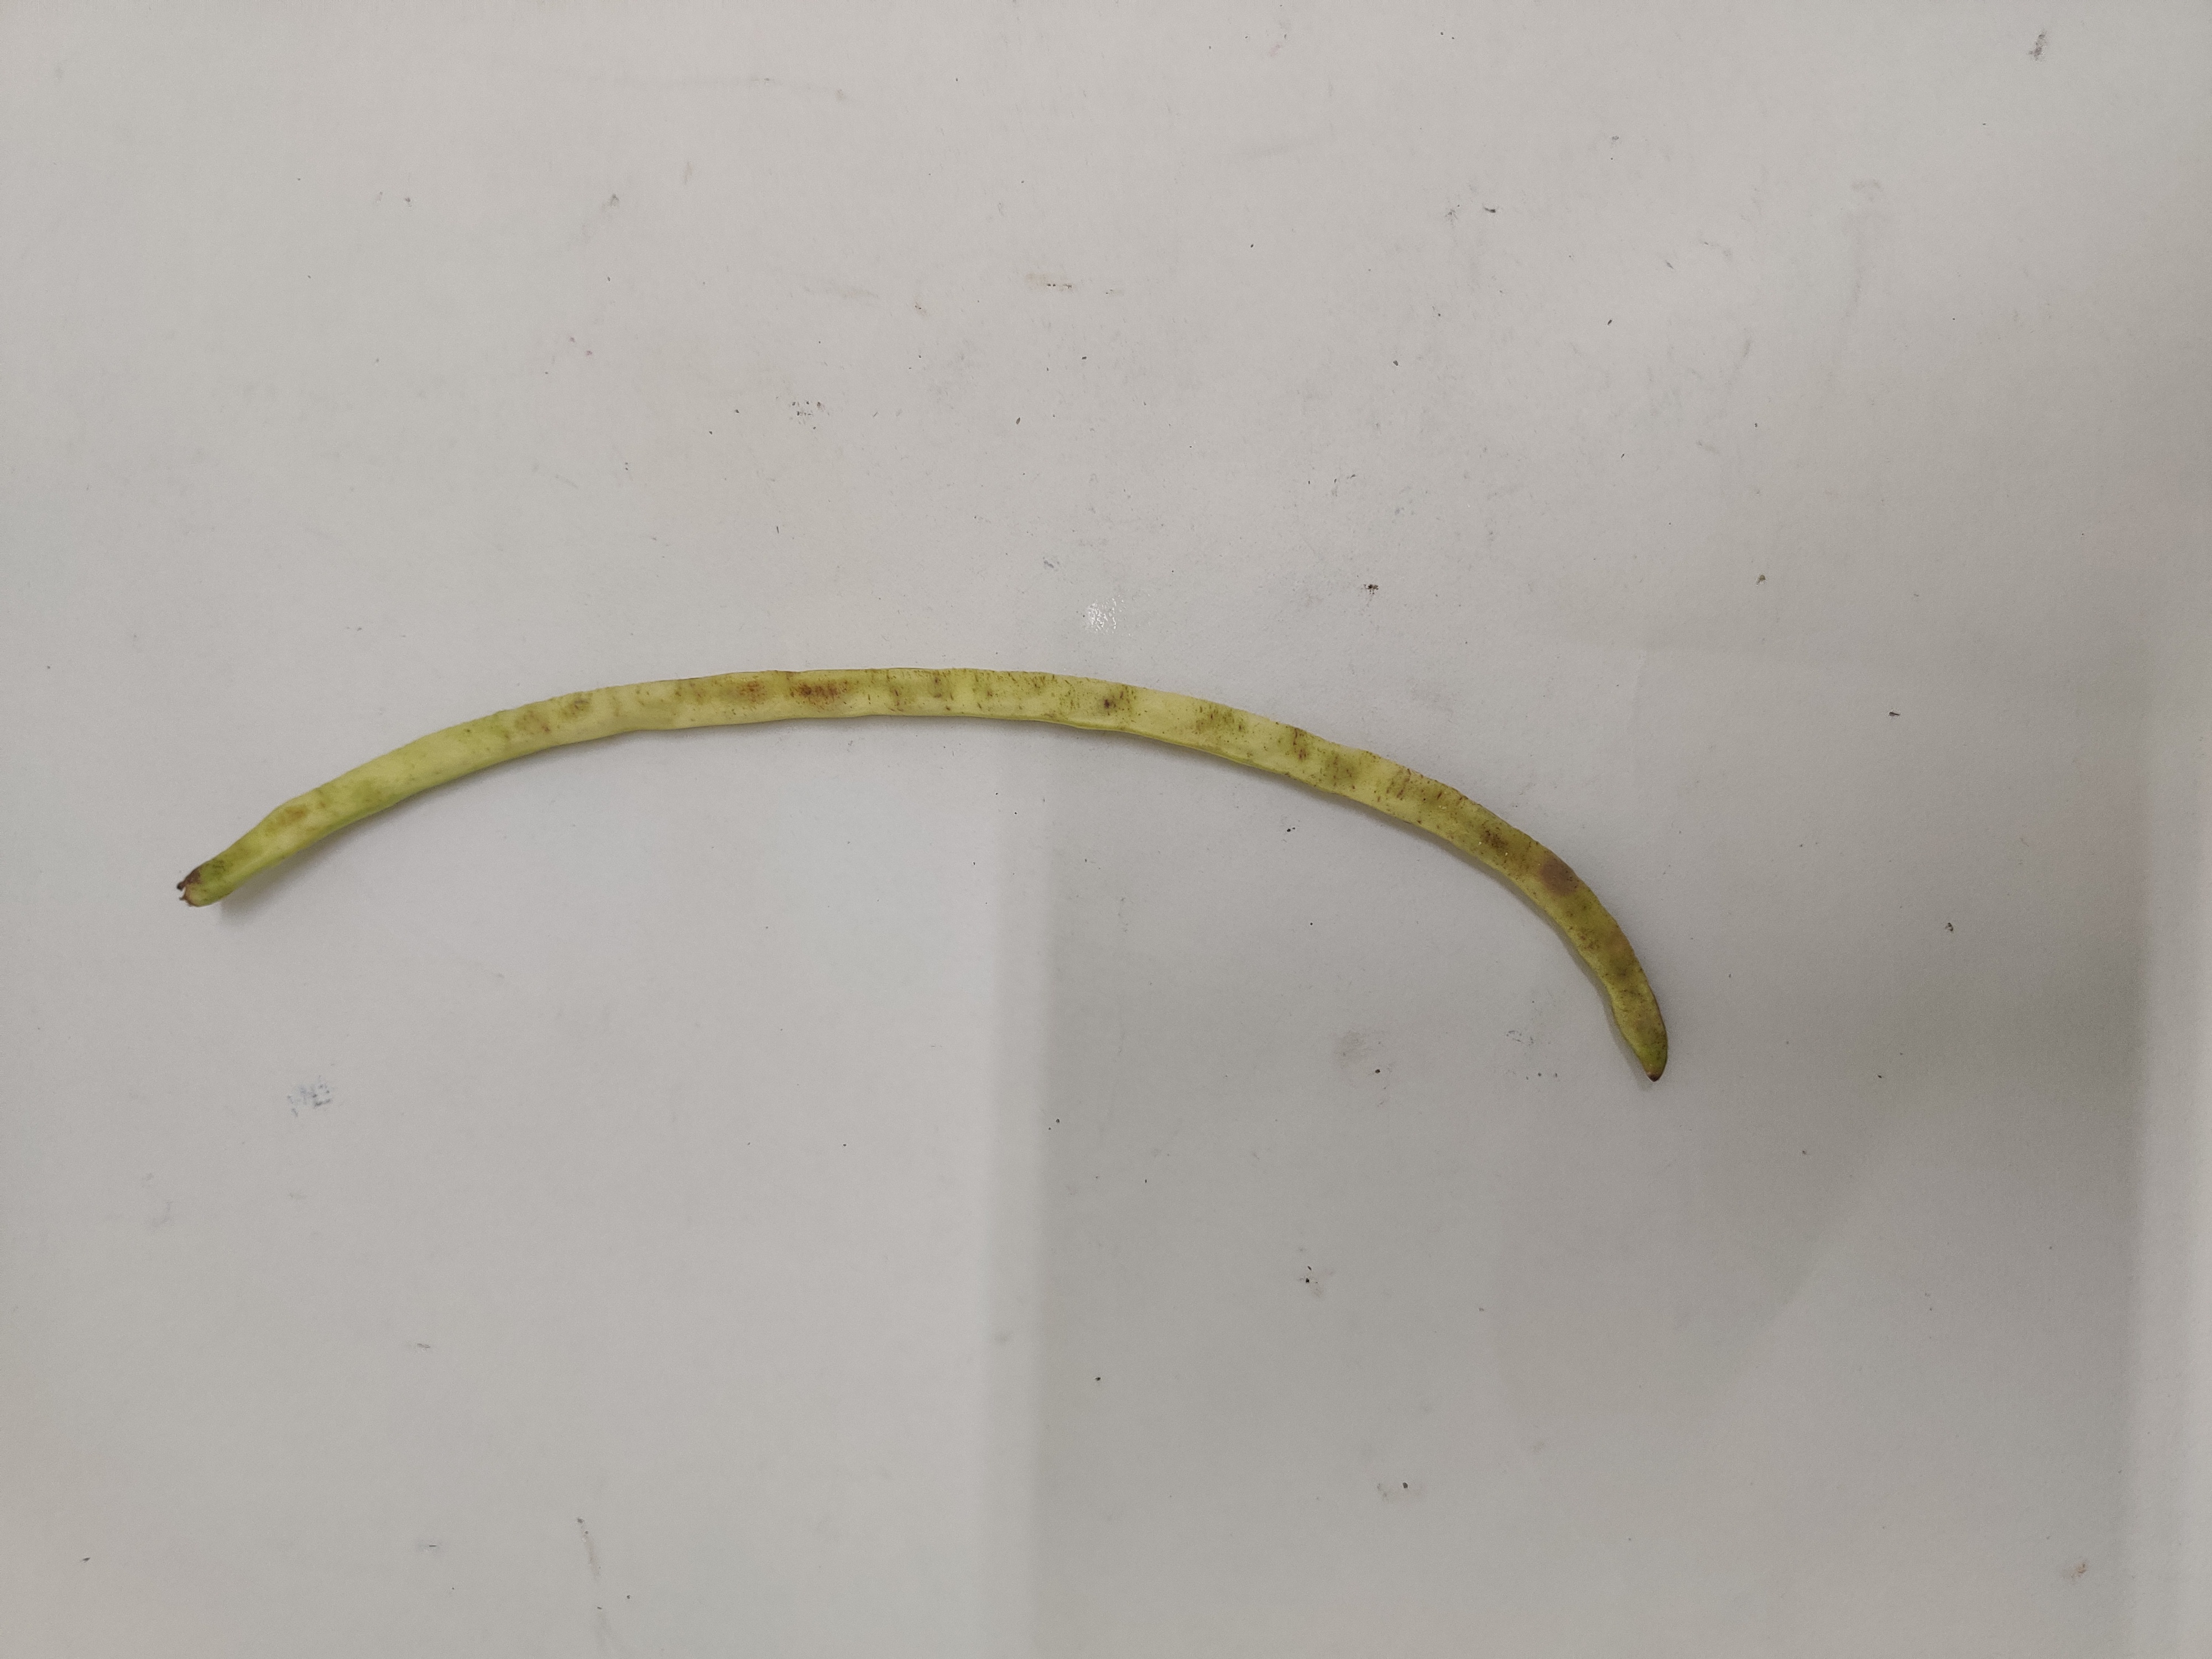
Crop: Cowpea
Condition: Severely Damaged